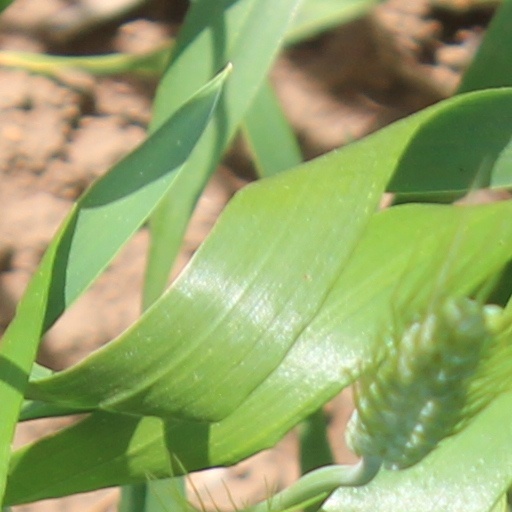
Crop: wheat